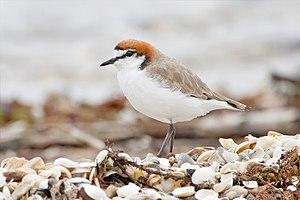
Le Pluvier à tête rousse est une espèce d'oiseaux placée dans la famille des Charadriidae.